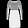
Label: Dress